Harlech Castle

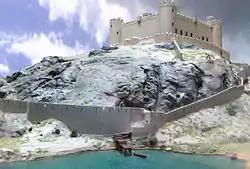
Reconstruction of the castle in the early 14th century, seen from the sea

Edward ordered the construction of a castle at Harlech, one of seven built across North Wales in the wake of the 1282 campaign. Money to pay for the initial phase arrived in mid-May and carpenters and 35 stonemasons were dispatched in June and July to commence work. By the winter of 1283, the first of the inner walls had been constructed, allowing the castle to be defended in the event of an attack, and a small, planned town had been founded alongside the castle. John de Bonvillars was appointed the constable of the castle in 1285; after his death in 1287 his wife, Agnes, took up the role until 1290.